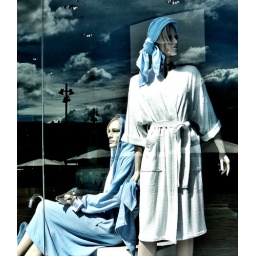
sky in the bathroom